Poecilia orri

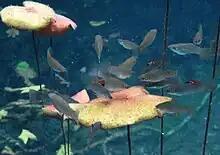
A mixed-sex group browsing on leaves

Gut analyses have shown mangrove mollies to be herbivorous. The fish feed on cyanobacteria. They form shoals near the substrate, where they browse, and stay close to shelter such as mangrove or floating algae. In the cenotes along the Riviera Maya the species is found alongside the livebearer "Gambusia yucatana", catfish "Rhamdia quelen", and a "Rocio" cichlid.